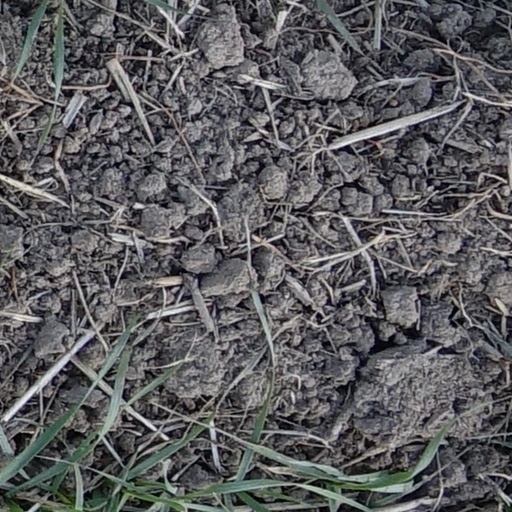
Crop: wheat